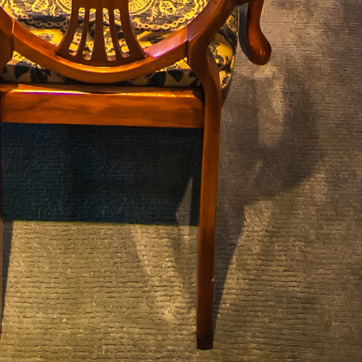
Material: carpet